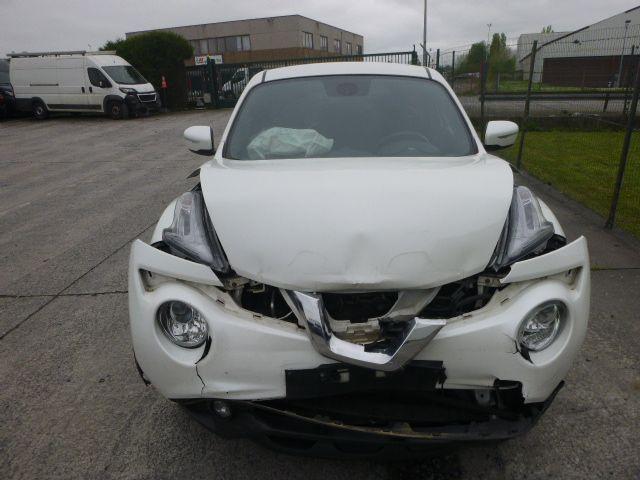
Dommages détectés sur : plaque d'immatriculation avant, pare-choc avant, capot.
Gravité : majeur